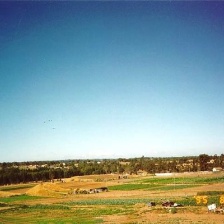
Cloud type: Stratus